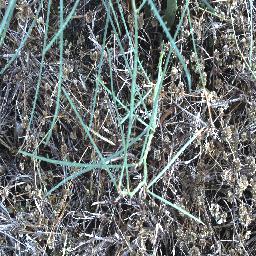
Label: parkinsonia